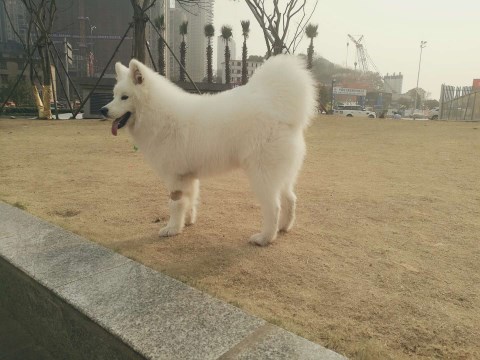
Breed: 2192-n000088-Samoyed